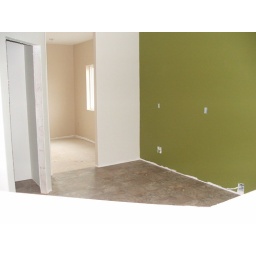
cabinet and appliance wall in kitchen with linoleum